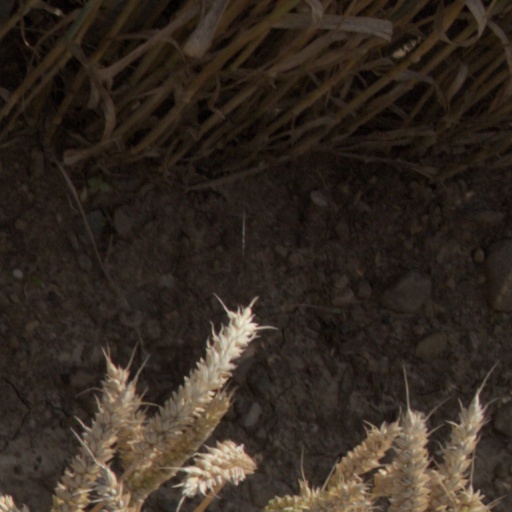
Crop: wheat